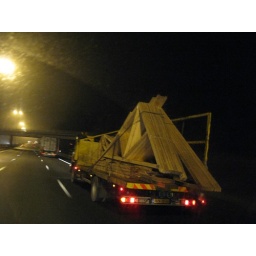
prefabricated house in pieces on a van